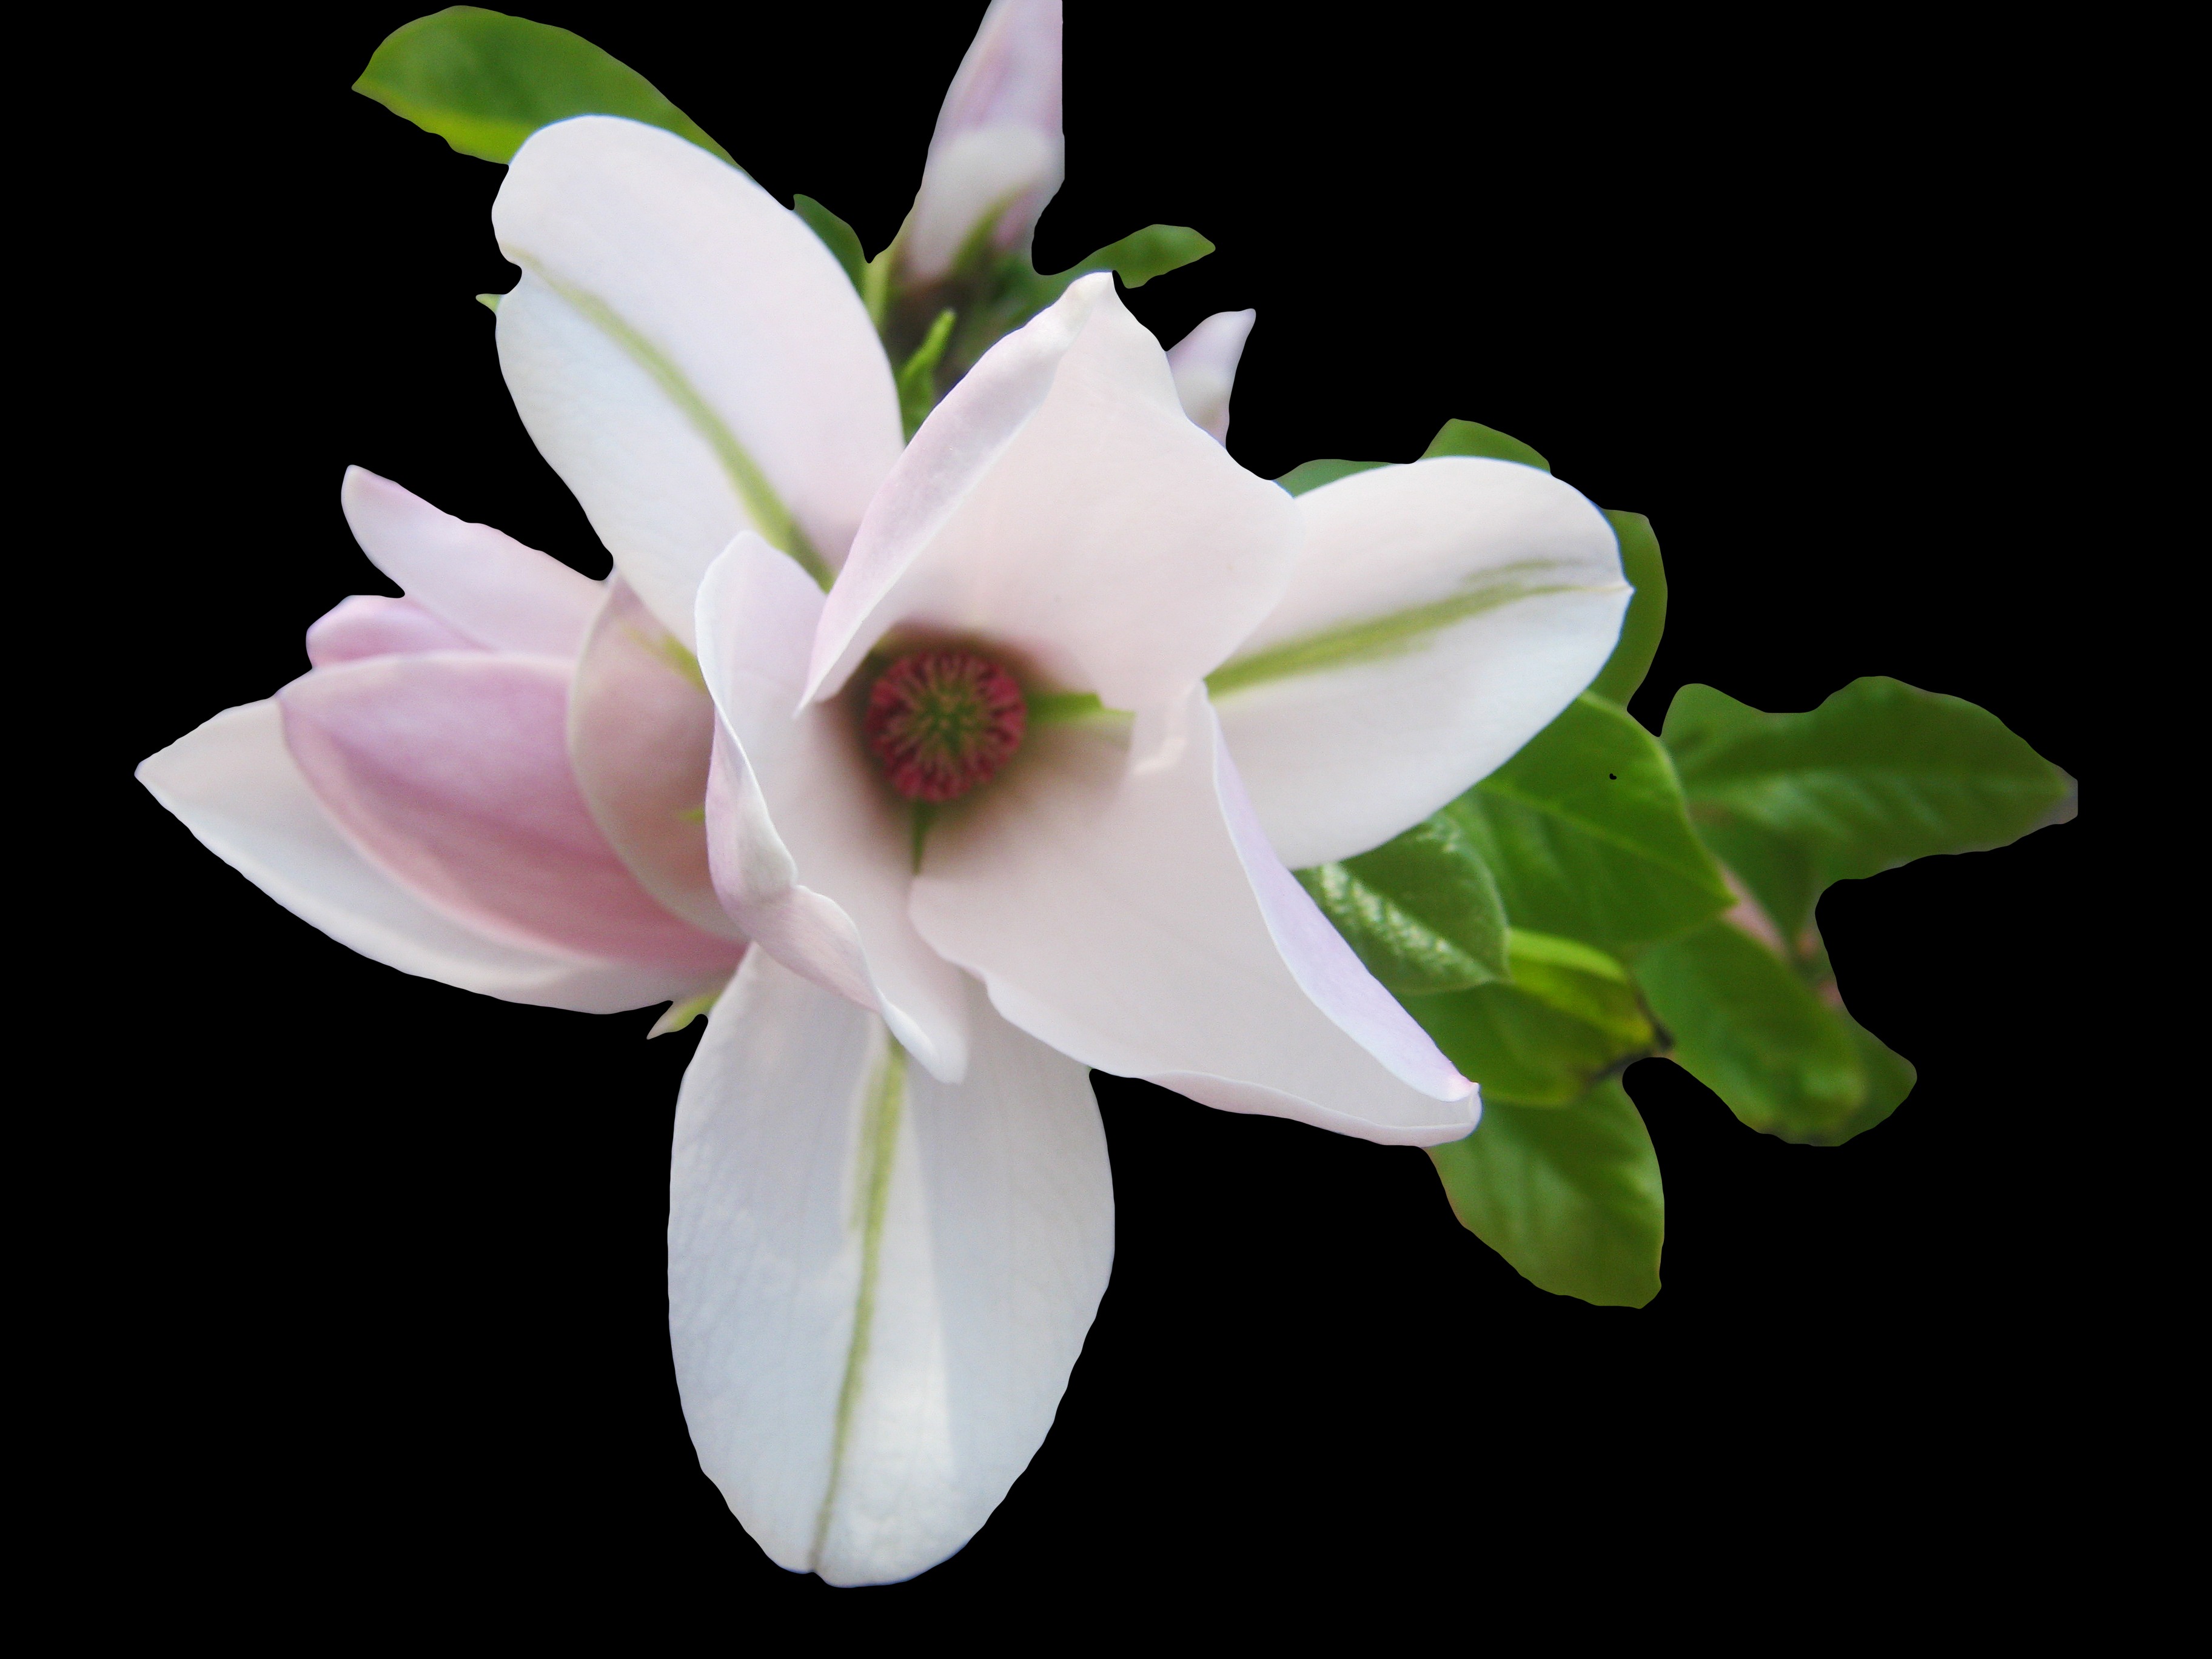
blossom, plant, white, flower, petal, bloom, isolated, spring, botany, pink, sacred lotus, aquatic plant, flora, lotus, lily, magnolia, tender, macro photography, jasmine, flowering plant, land plant, lotus family